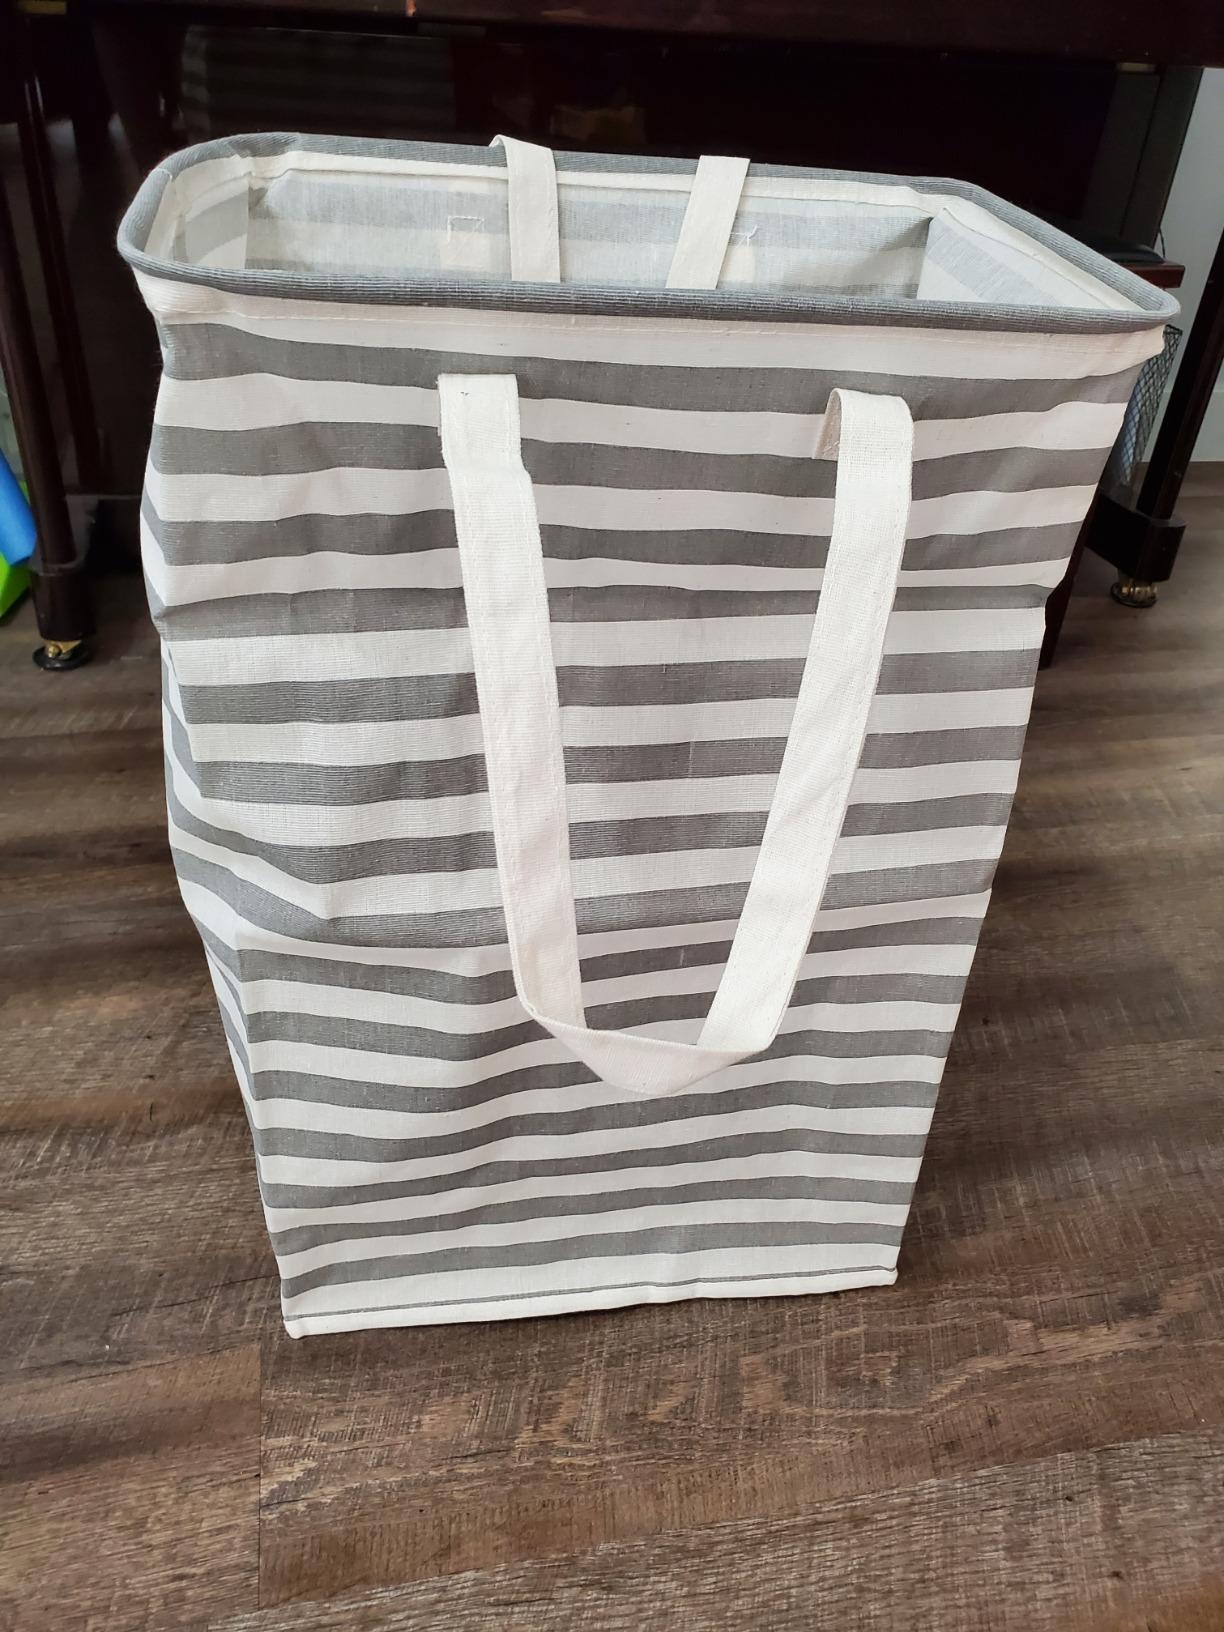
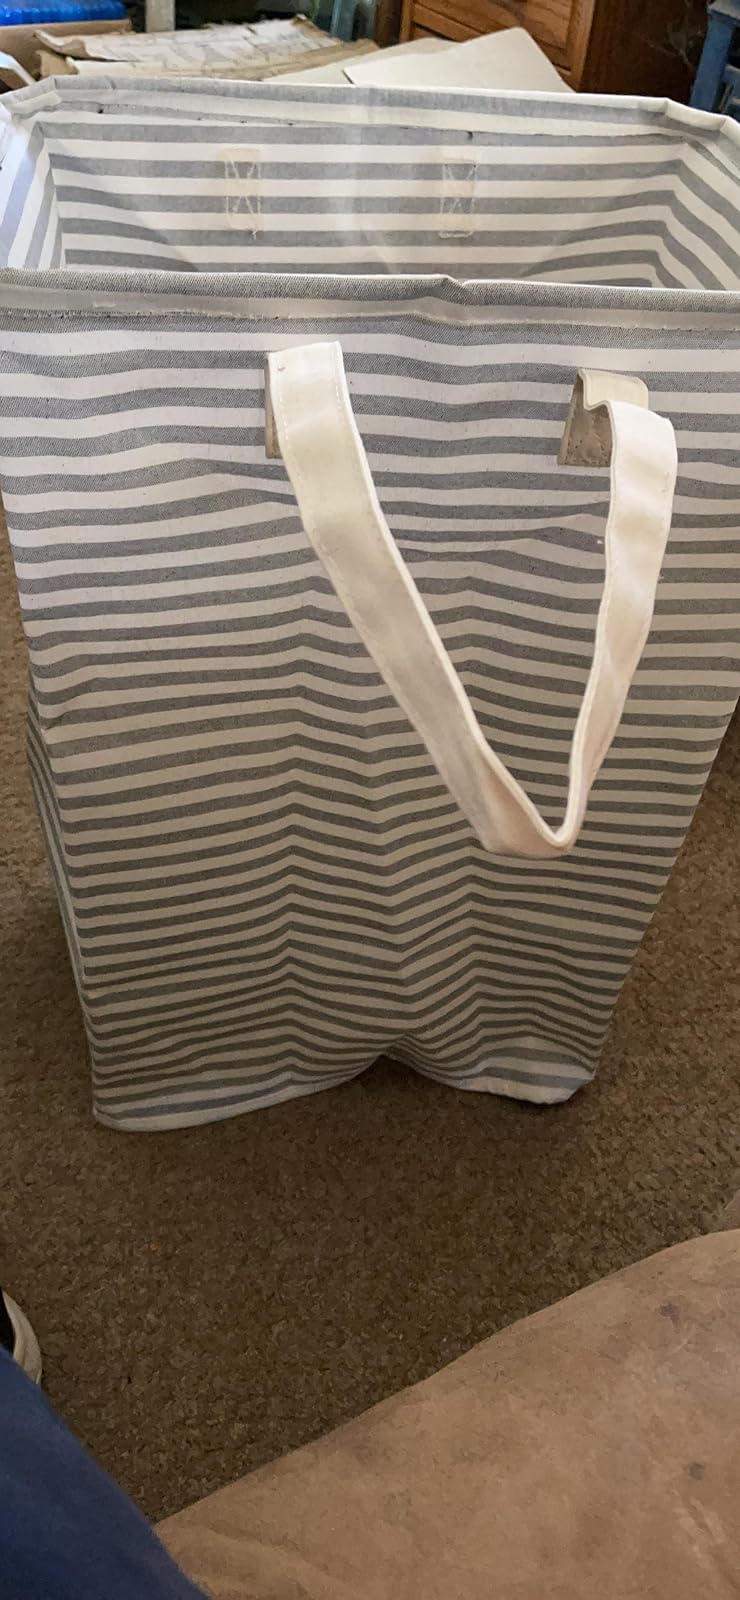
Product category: items_hamper
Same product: no